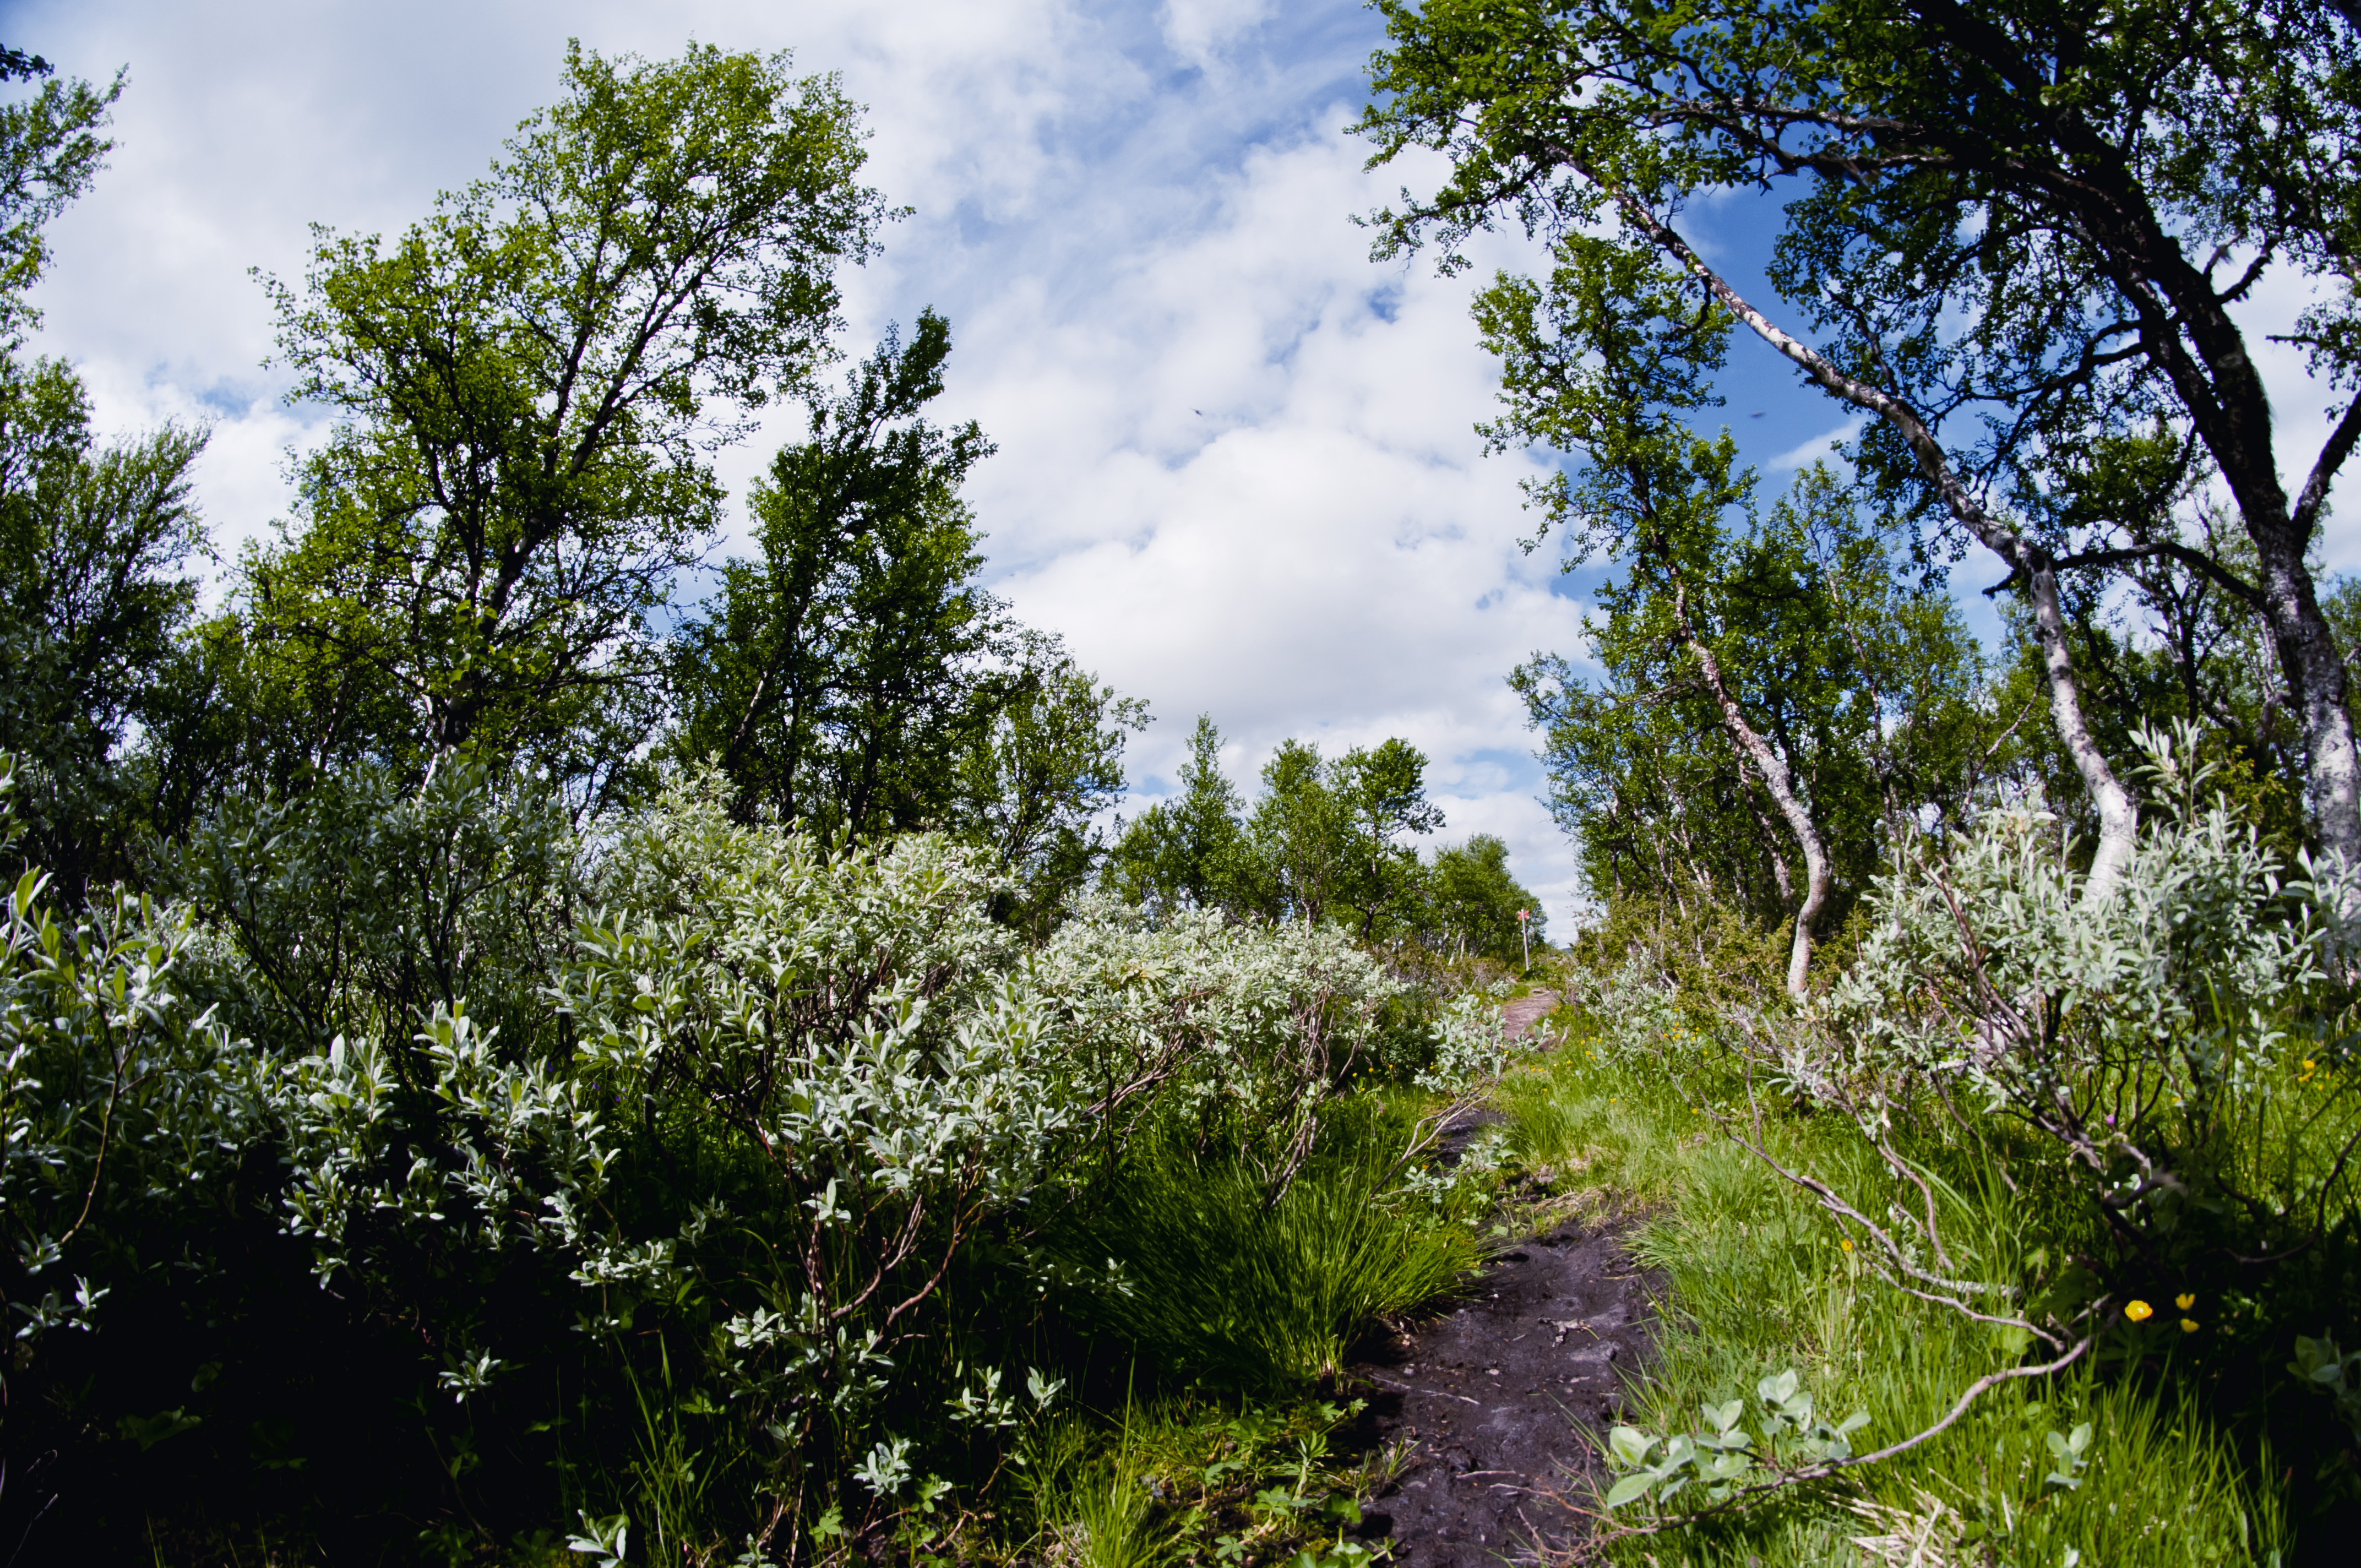
tree, treeline, nature, forest, grass, branch, blossom, plant, white, meadow, sunlight, leaf, flower, summer, dslr, green, jungle, birch, autumn, park, botany, blue, nikon, garden, flora, north, daylight, mountains, vegetation, shrub, rainforest, sweden, photoshop, berg, day, sommar, woodland, fell, habitat, ecosystem, scandinavia, d5000, skog, skanderna, rural area, fj ll, j mtland, t nndalen, h rjedalen, scandics, tr d, bj rk, natural environment, woody plant